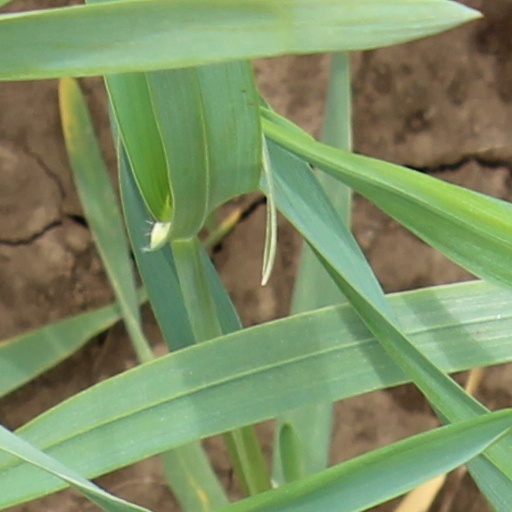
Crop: wheat